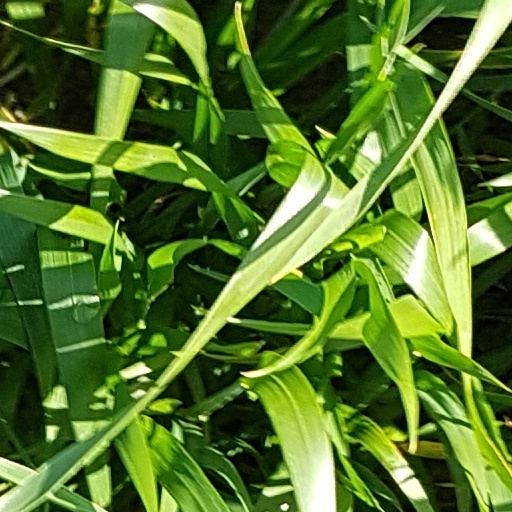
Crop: wheat